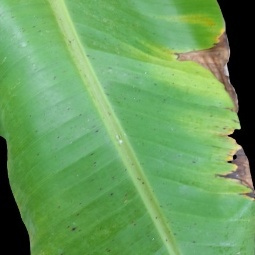
Label: Potassium